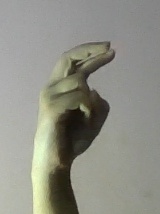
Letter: zay